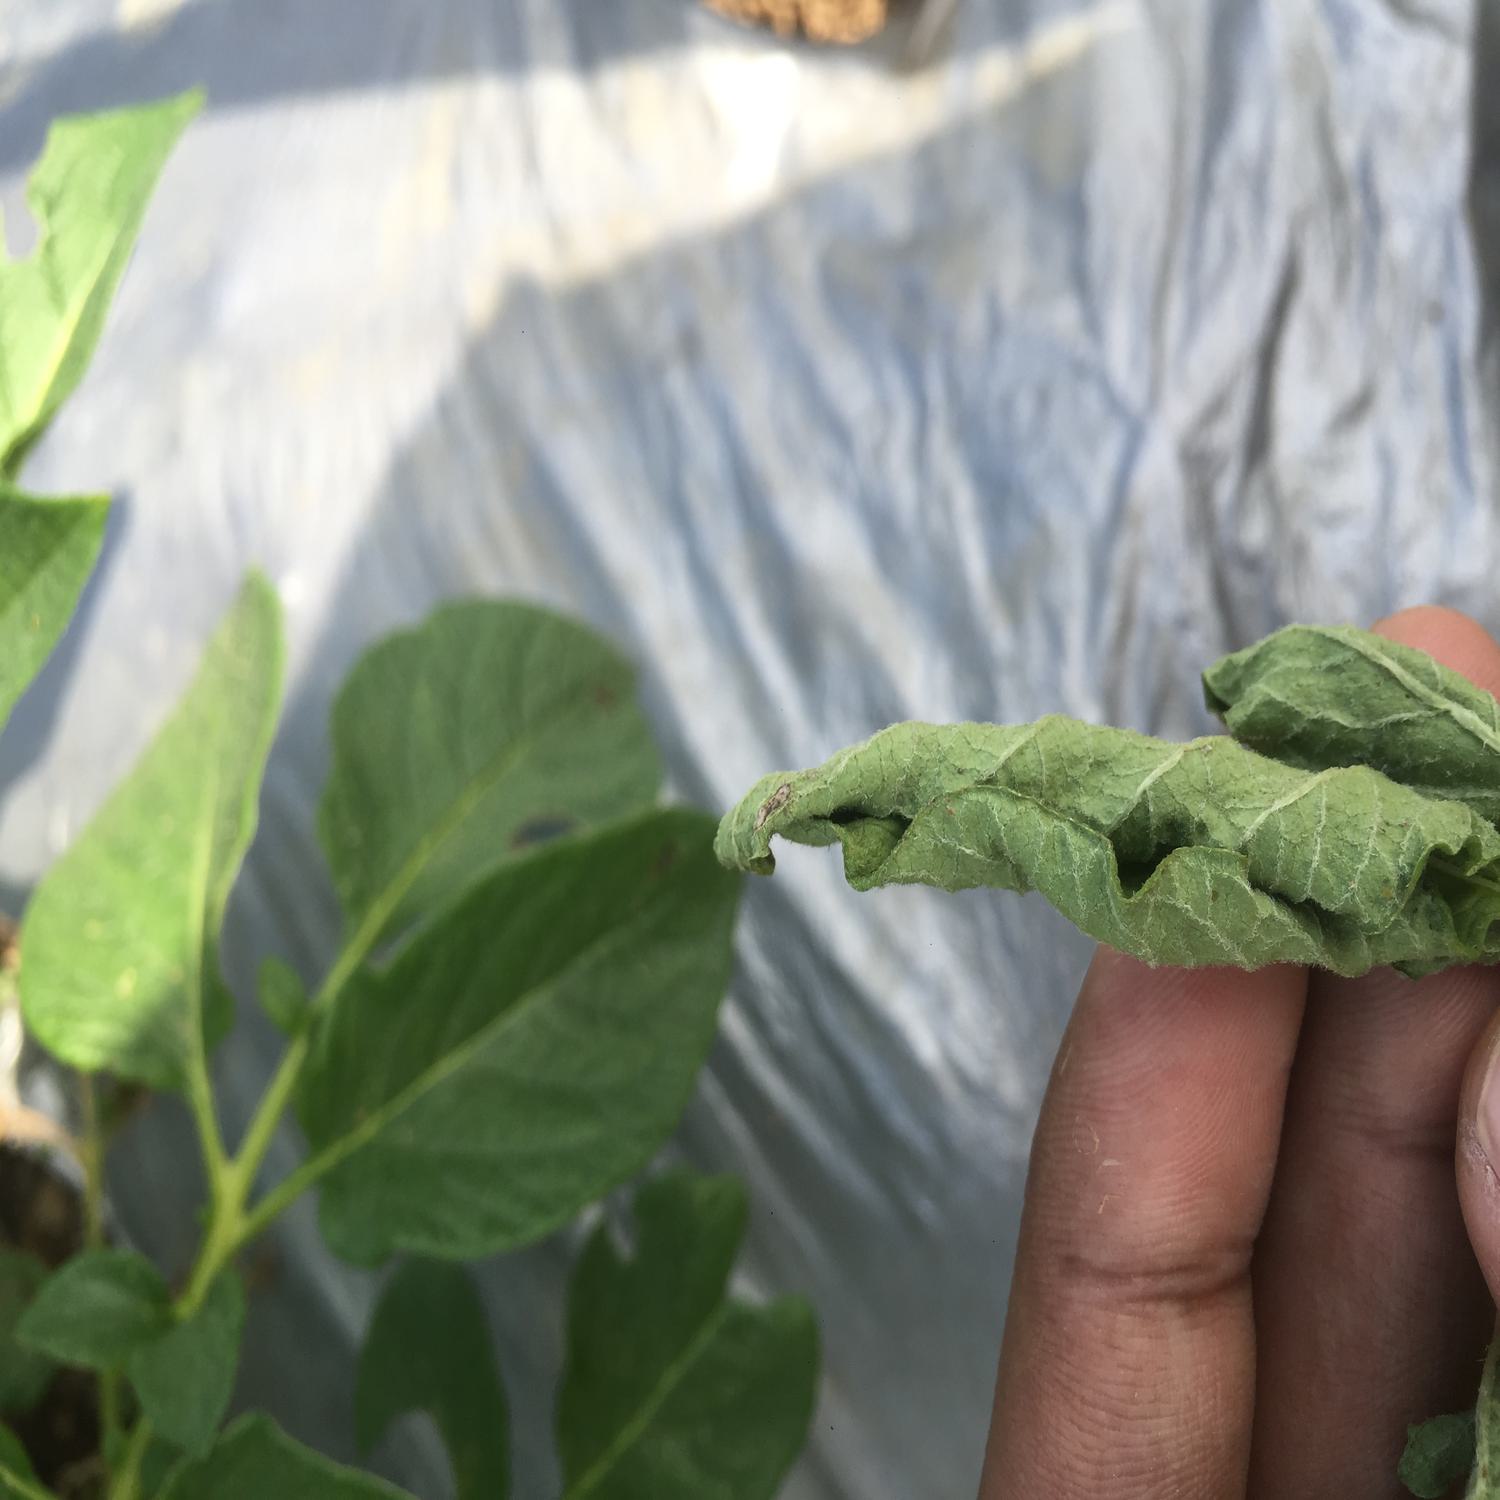
Etiqueta: Pudricion_Parda